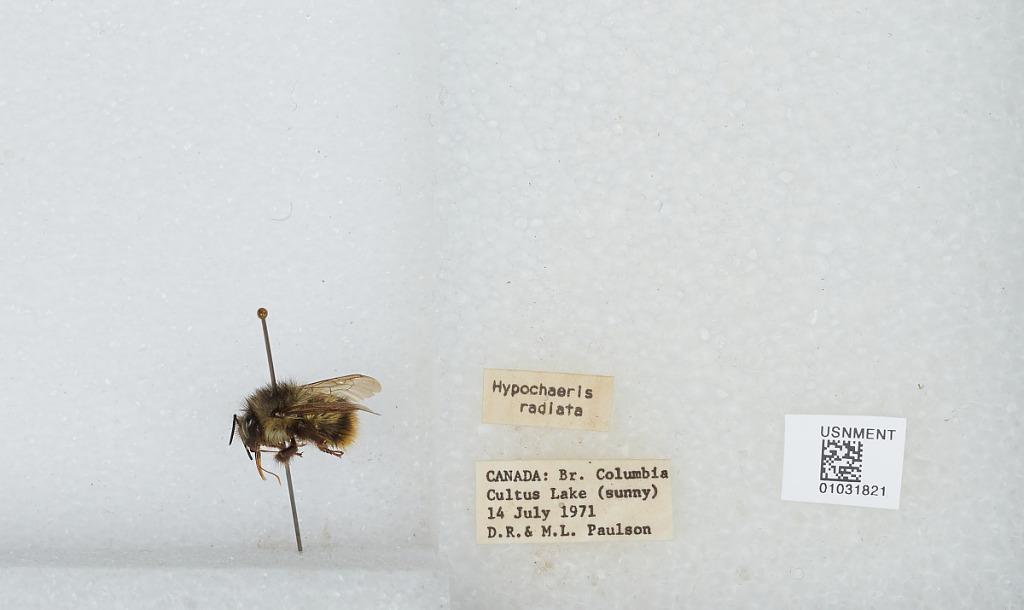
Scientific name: Bombus (Pyrobombus) mixtus Cresson
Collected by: D. Paulson & M. Paulson
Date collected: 1971-7-14
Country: Canada
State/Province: British Columbia
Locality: Cultus Lake
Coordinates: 50.8583, -121.054